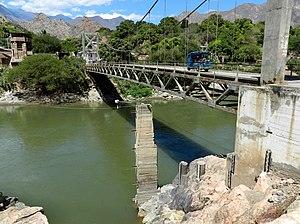
Les échelles limnimétriques du pont de Balsas (Cajamarca, Pérou) sur le Rio Marañon ont été remplacées par un limnigraphe électronique alimenté par un fil électrique. Español: Las escalas limnimetricas del puente de Balsas (Cajamarca, Peru) sobre el rio Marañon han ido remplazadas con limnigrafo electronico alimentado por cables electricos.
Un limnimètre ou station limnimétrique est un équipement qui permet l'enregistrement et la transmission de la mesure de la hauteur d'eau dans un cours d’eau. Les hauteurs sont souvent exprimées soit en mètres, soit en centimètres. Cette mesure de hauteur peut être transformée en estimation du débit de la rivière à l'aide d'une courbe de tarage.